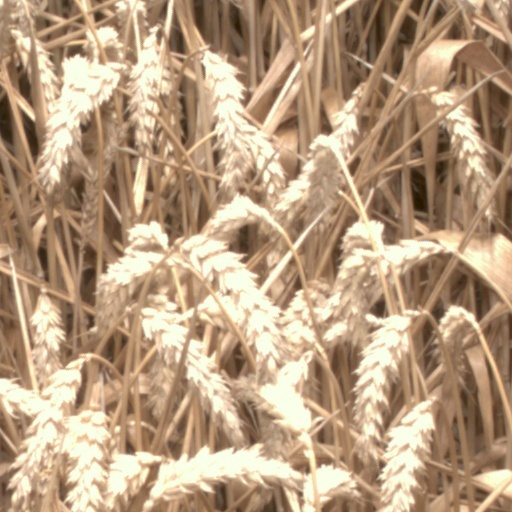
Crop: wheat